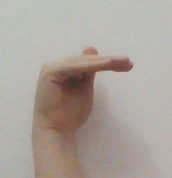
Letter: khaa